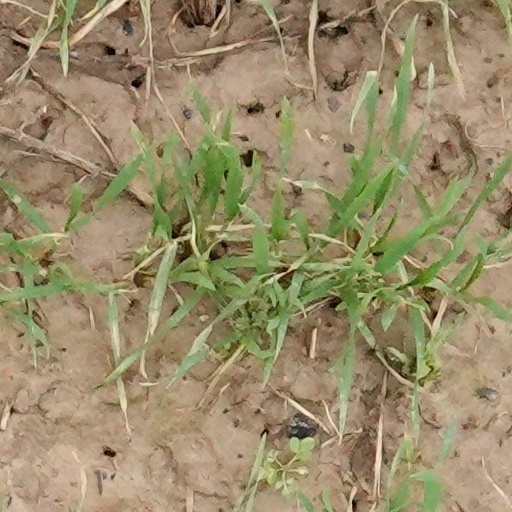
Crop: wheat